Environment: real
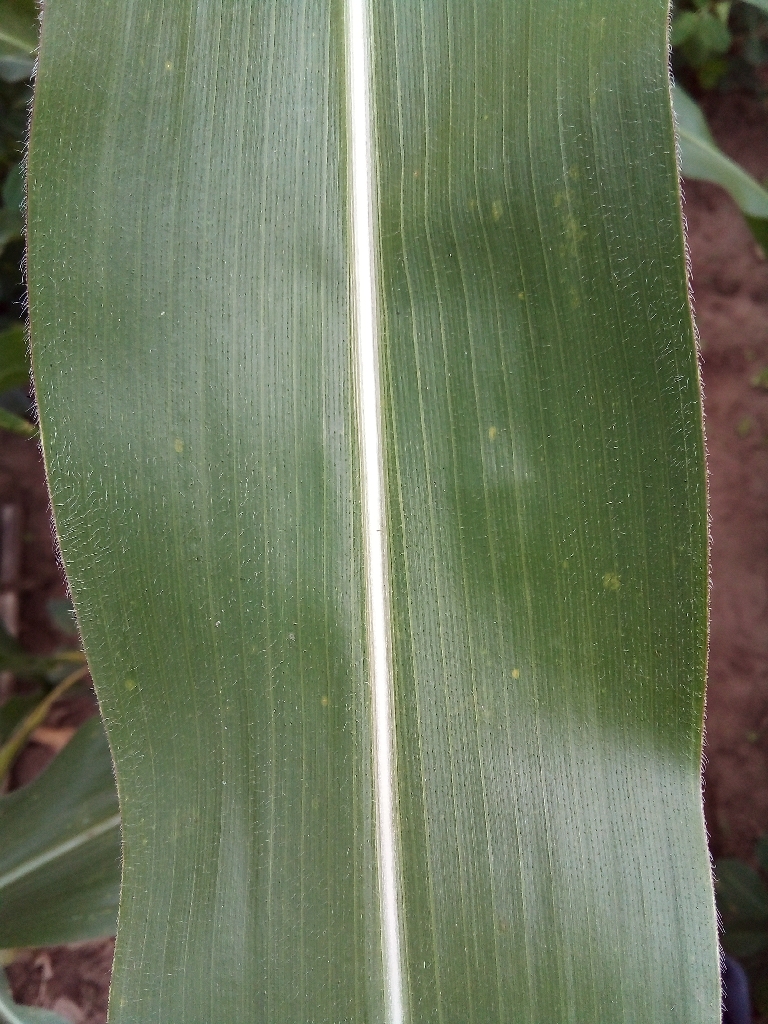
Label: healthy